Boconnoc

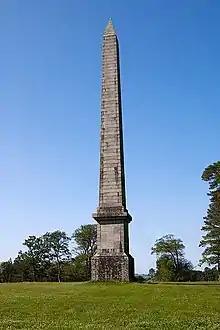
Obelisk erected at Boconnoc in 1771 by Thomas Pitt, 1st Baron Camelford in memory of his uncle and benefactor Sir Richard Lyttelton (d.1770). Situated 1 km to N-E of the house

In 1731 Thomas Pitt (c.1705-1761) of Boconnoc married Christiana Lyttelton, a daughter of Sir Thomas Lyttelton, 4th Baronet, MP, of Hagley in Worcestershire and a sister of George Lyttelton, 1st Baron Lyttelton. His only surviving son was Thomas Pitt, 1st Baron Camelford (1737-1793), of Boconnoc, who developed the china clay mine on the Boconnoc estate, and in 1772 added a south wing to Boconnoc House in the form of a picture gallery (demolished 1971). He died in Italy, but his body was brought home and buried within Boconnoc Church, next to the house.